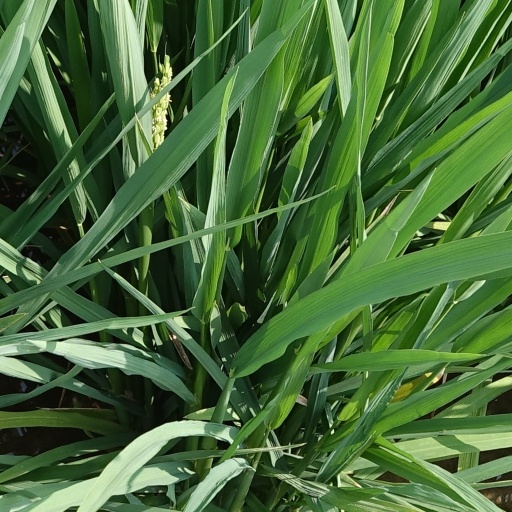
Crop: rice